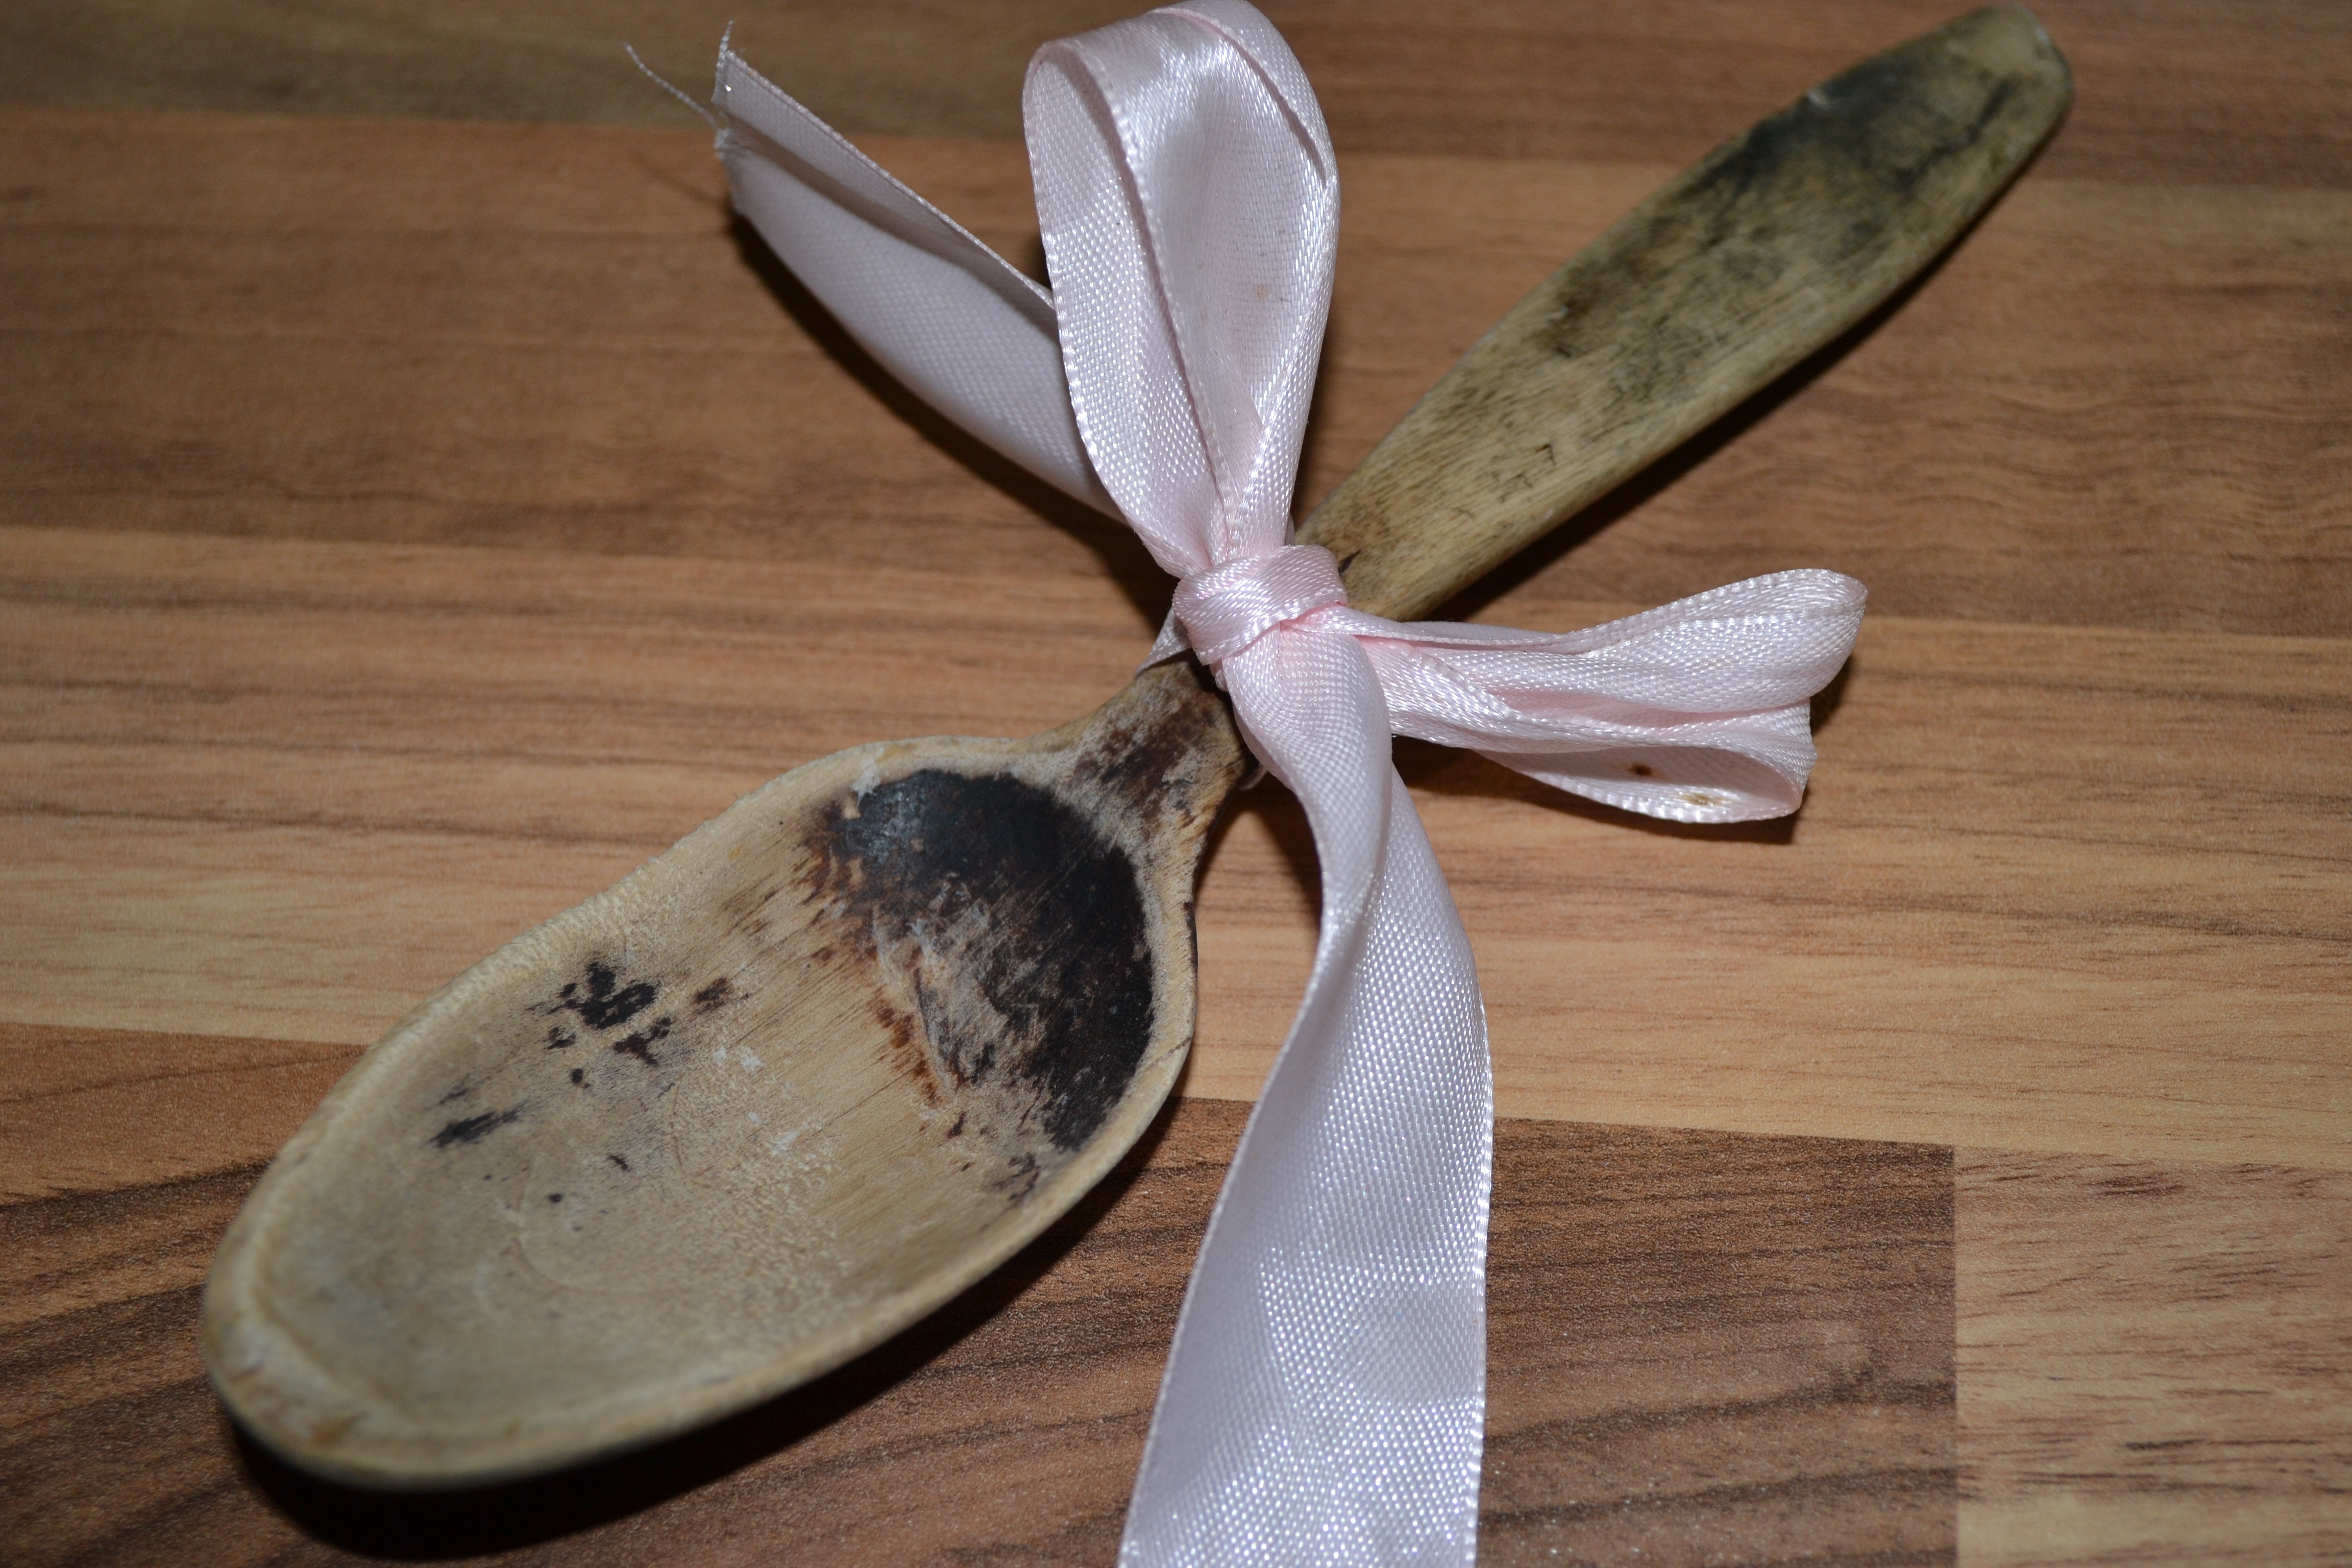
shoe, wood, antique, flower, food, produce, kitchen, spoon, footwear